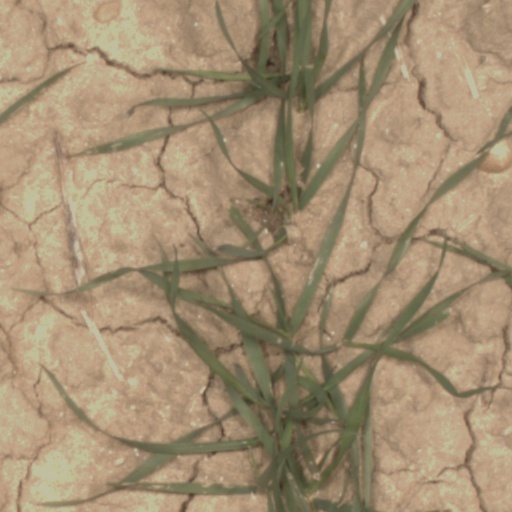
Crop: wheat